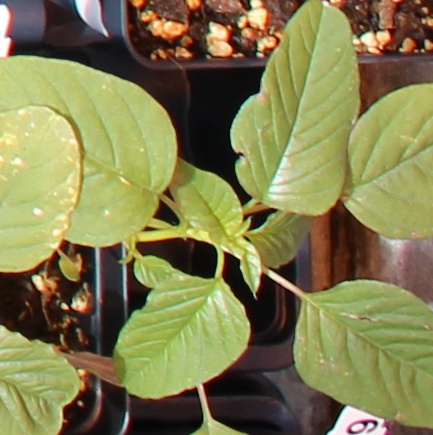
Label: Palmer Amaranth